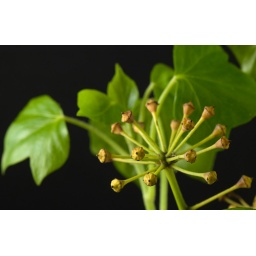
&lt;i&gt;Hedera helix&lt;/i&gt; (Ivy): developing fruits from plant growing in a garden in Edinburgh, Scotland.